Malaysia Federal Route 51

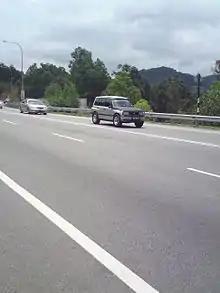
Climbing lanes are provided at the Bukit Putus new section of the Federal Route .

Jalan Seremban-Kuala Pilah or Federal Route 51 is the main federal road in Negeri Sembilan, Malaysia, connecting Seremban to Kuala Pilah. It is a relatively busy road in Negeri Sembilan.